McGill School of Architecture

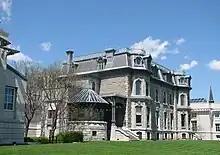
Canadian Centre for Architecture, view of Shaughnessy House.

The Macdonald-Harrington Building is the home of the Peter Guo-hua School of Architecture, and also contains the School of Urban Planning on the fourth level. As architecture students progress through the years of the undergraduate program, they move through the design studios as well, with each year's respective studio located on a different level of the Macdonald-Harrington Building. The Master's studios are located on the top level, while the PhD studios are located on the same level as the first-year undergraduate studios and the school's administration. The ground level, which can be accessed from the Frank Dawson Adams (FDA) building, contains the lecture hall known as "G-10", which hosts the school's lecture series. The ground floor also contains the Architecture Students' Association (ASA) Supply Store where students can purchase drafting kits, as well as the architecture student lounge, known as the "Cellar", which is accessible 24/7 to architecture students. The first floor, above the ground level, contains the second-year undergraduate studio as well as three "crit rooms", where project critiques are given, and the largest among them the "exhibition room" due to its common hosting of exhibitions of students' and outside guests' work. The third-year undergraduate studios are located on the third floor of Macdonald-Harrington.